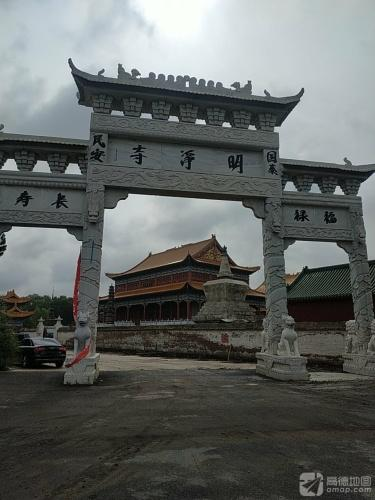
地标名称：明净寺
所在城市：绥化市·明水县